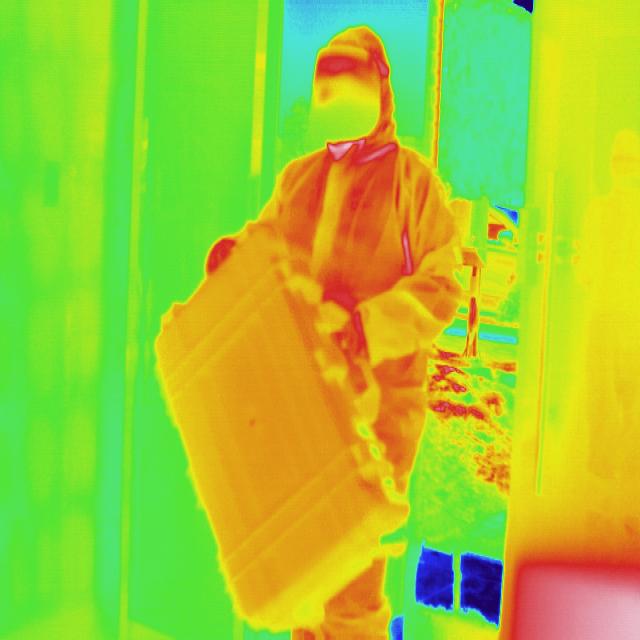
Detected objects:
label: person